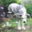
Label: dog